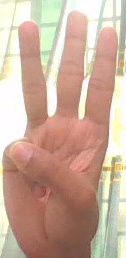
ASL sign: 6